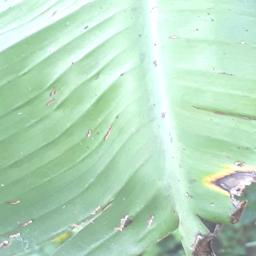
Label: POTASSIUM DEFICIENCY